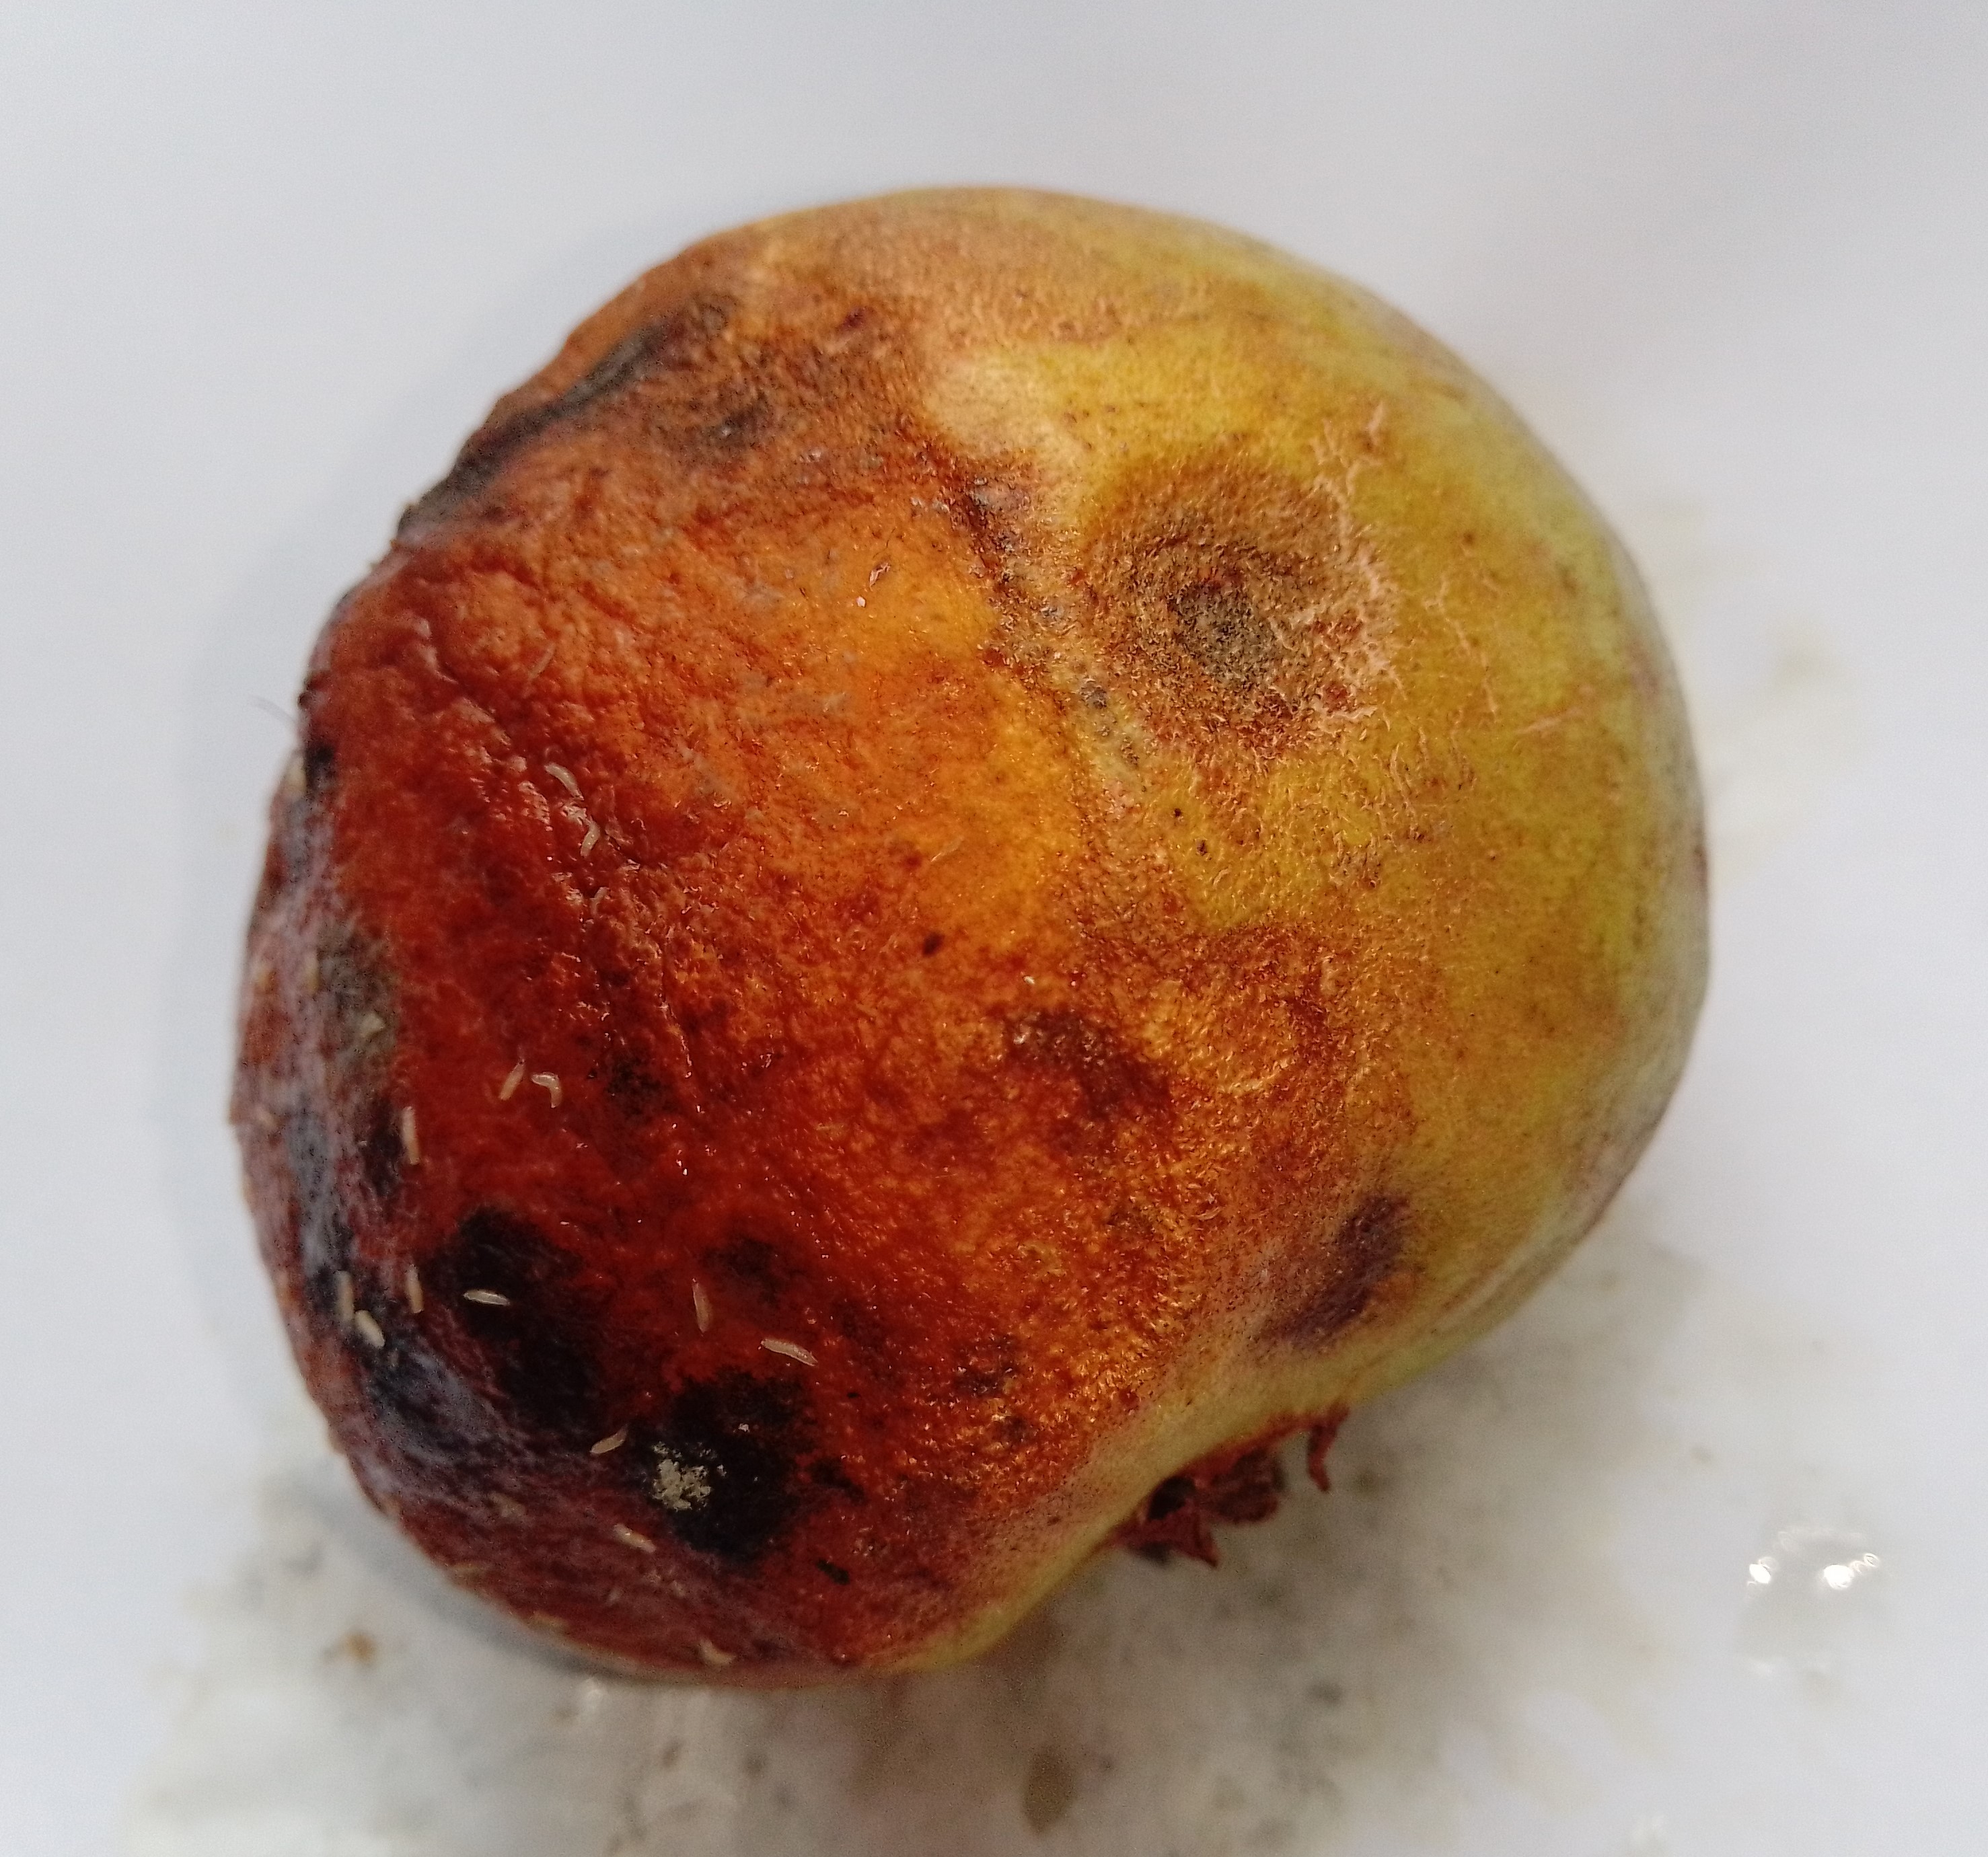
Fruit: guava
Condition: rotten